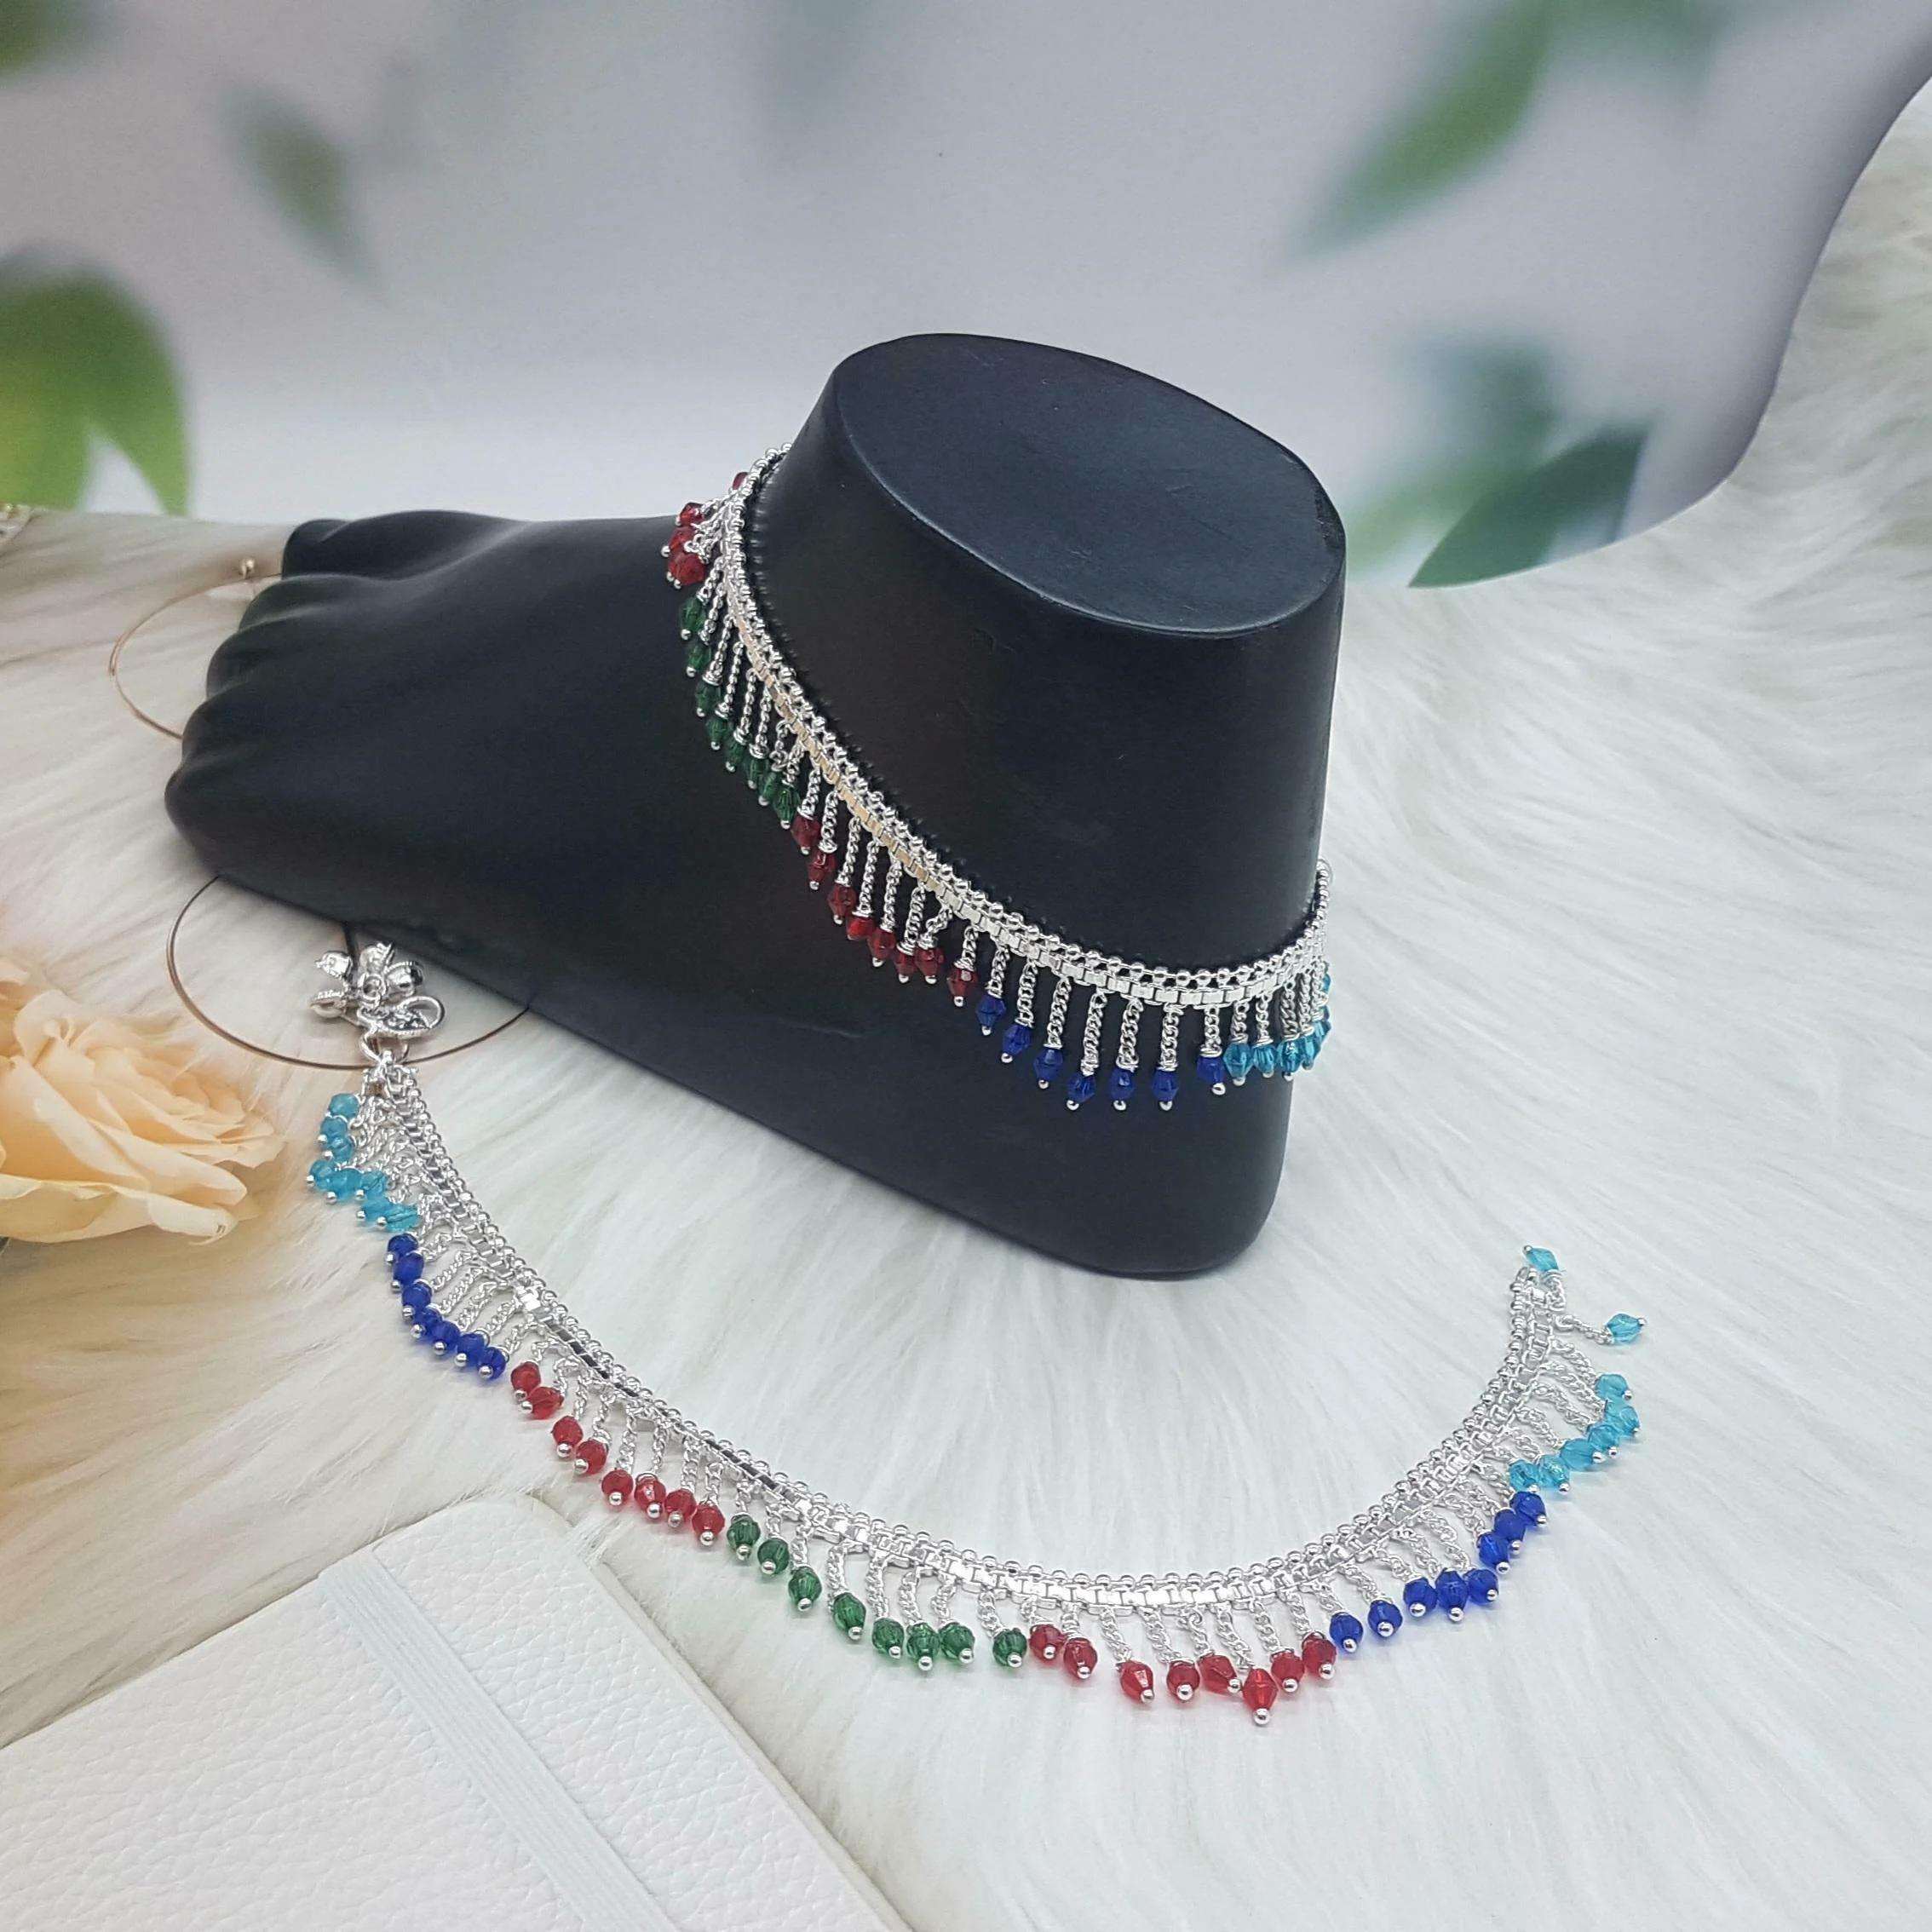
BR Ornaments Shimmering Bejeweled Women Anklets & Toe Rings Alloy Anklet (Pack of 2)
Type: Anklet
Brand: BR Ornaments
Price: Rs. 289
 This silver anklet looks good with all indian outfitsor traditional outfits suitable girls and women of all ages. grab this pair of anklets, you will feel stylish ankle and shining silver anklet will make beautiful, you must buy the sns traders anklets you will never go wrong with the latest design, fancy anklets in silver jewellery.